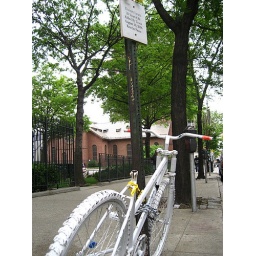
White bike for Darren Lewis, 20 years old. Killed by truck on August 10, 2006. Rest in Peace.